Watertown, Wisconsin

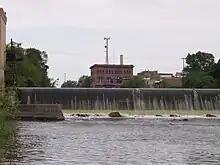
The downstream of Watertown's two dams, with a portion of downtown in the background

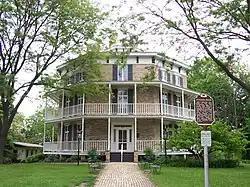
Watertown's Octagon House

There was an influx of German immigrants in the late 19th century. The city is the home of the first kindergarten in the United States, started in 1856 by Margarethe Schurz, wife of statesman Carl Schurz; the building that housed this kindergarten is now located on the grounds of the Octagon House Museum in Watertown.